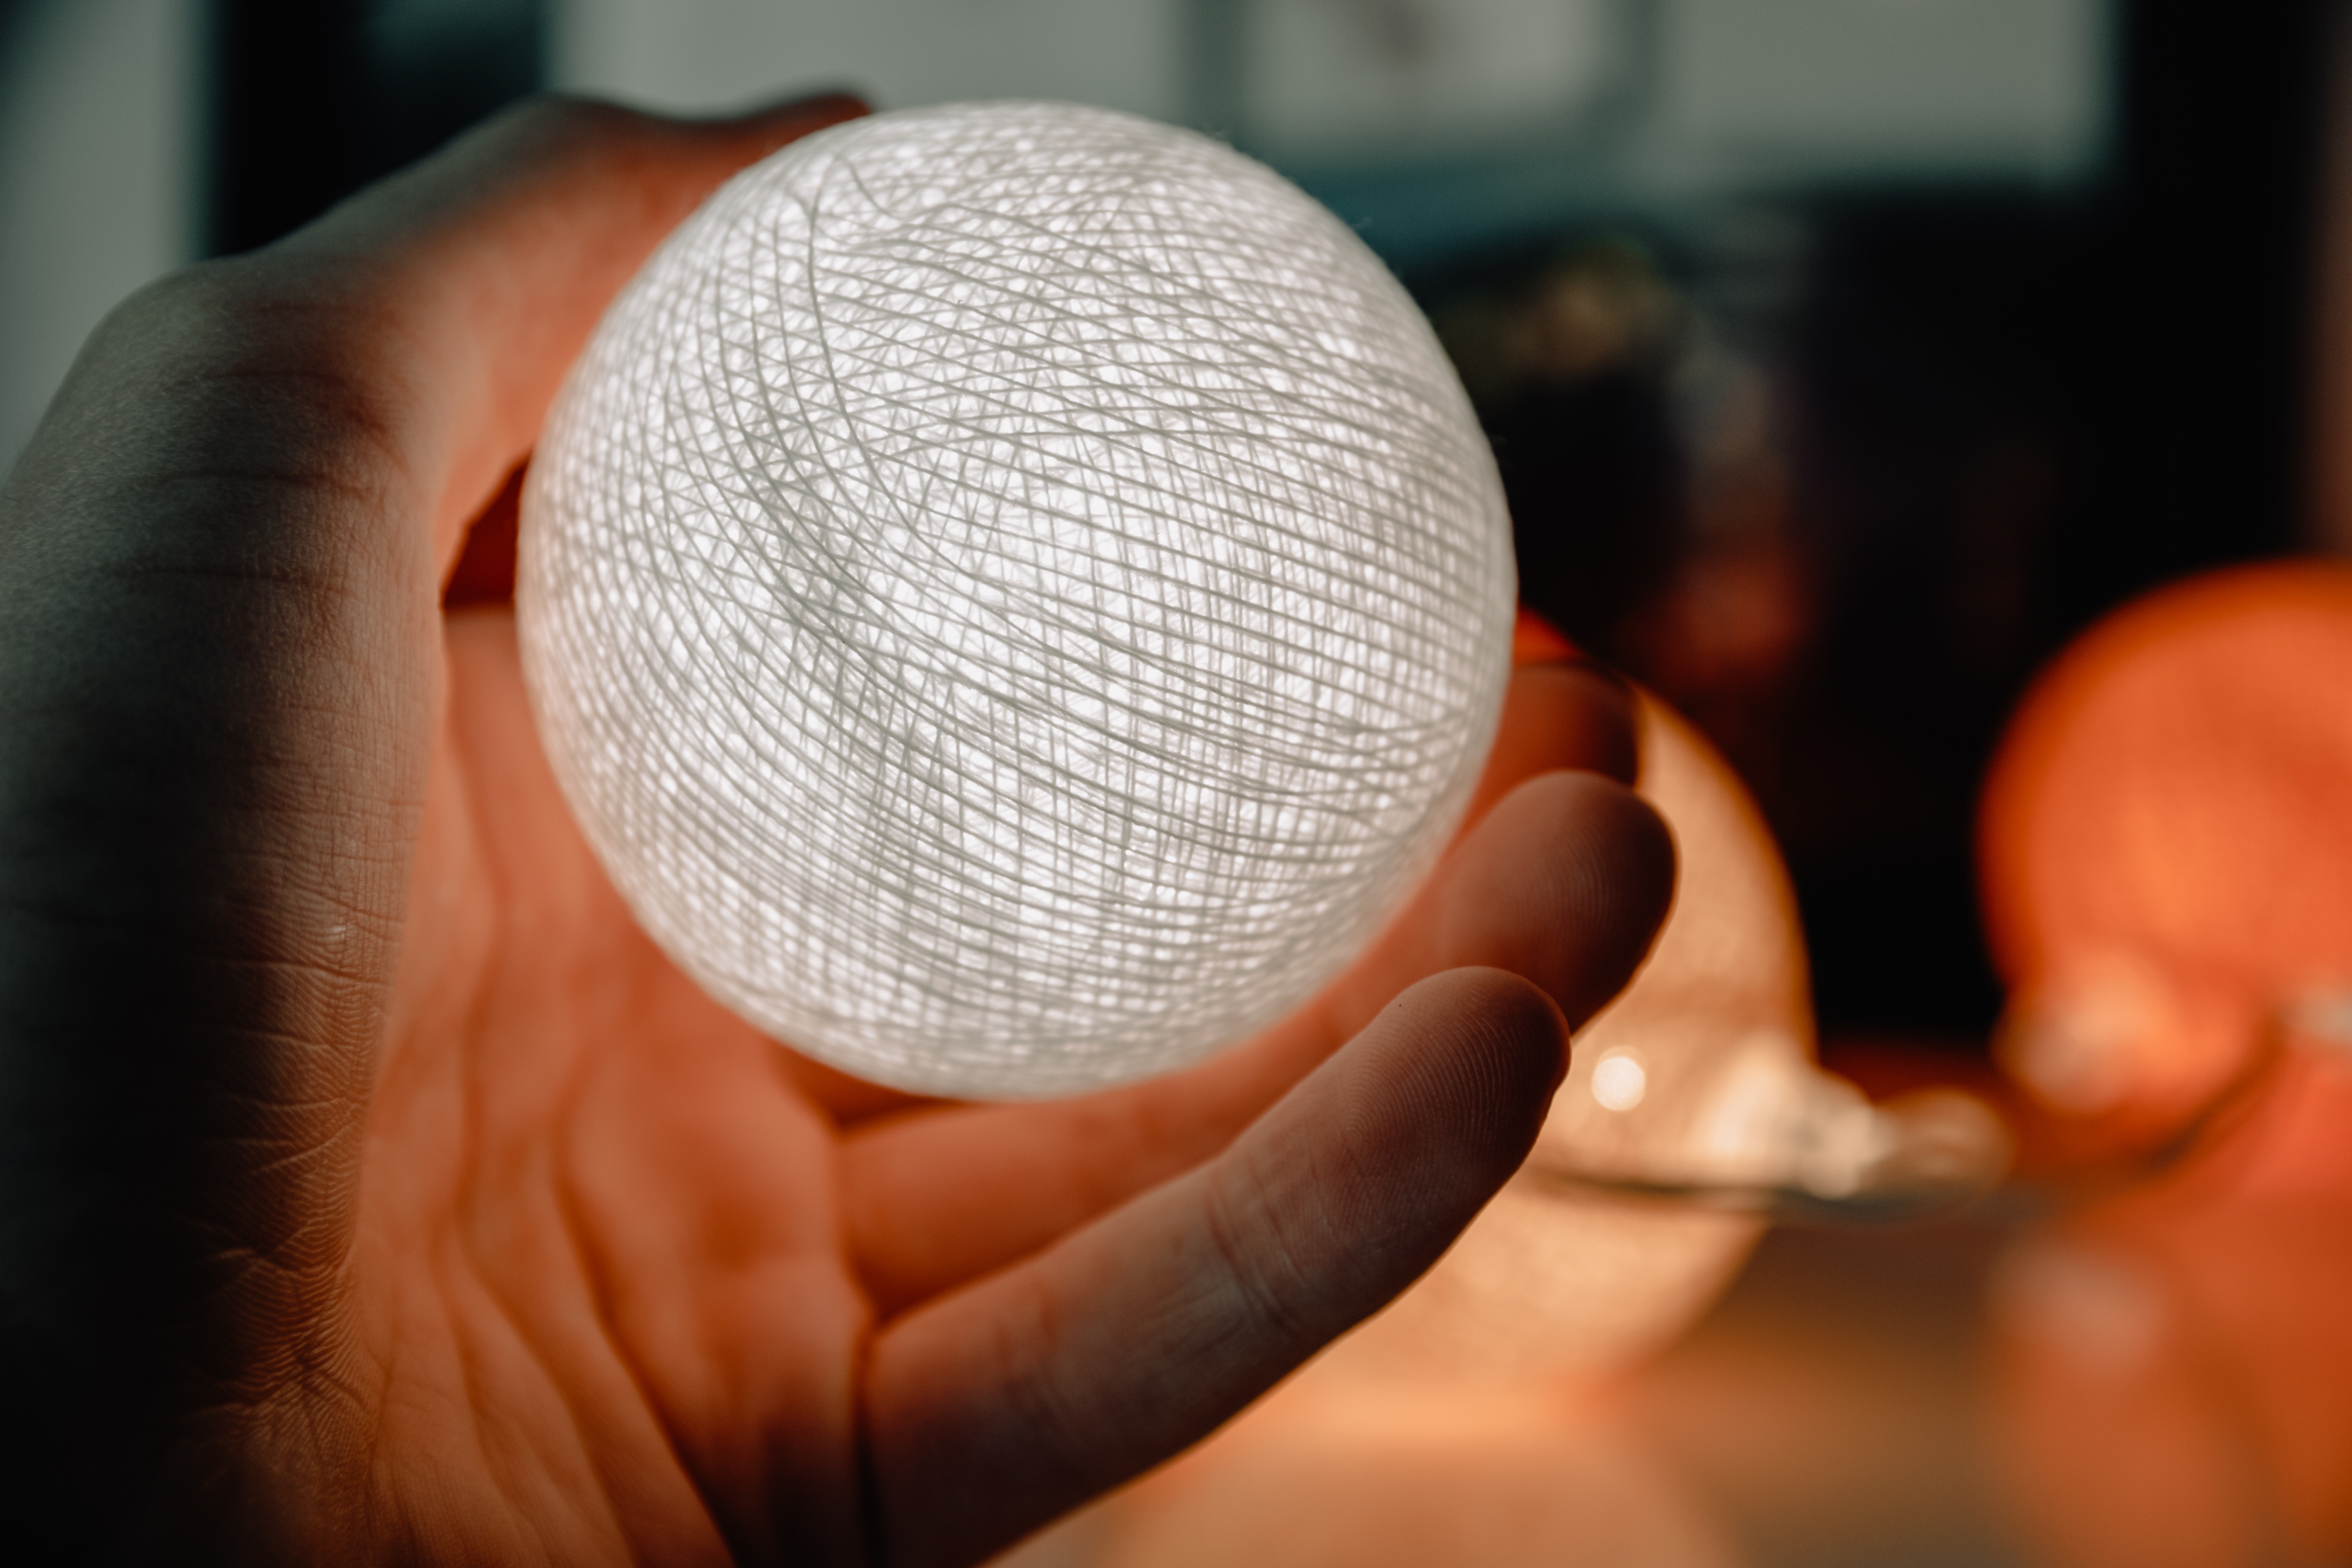
hand, finger, close up, ball, thumb, sphere, photography, gesture